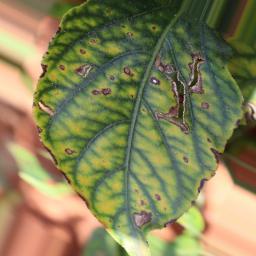
Label: cercospora